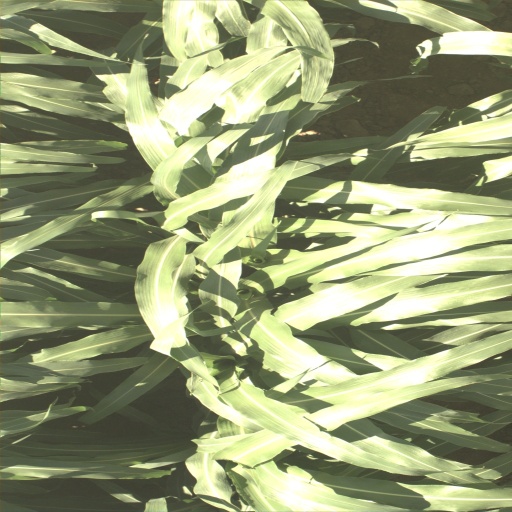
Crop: sorghum